Parliament Buildings (Kenya)

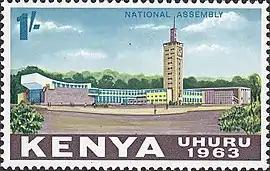
A 1963 stamp, depicting the Parliament

The Parliament Buildings in Nairobi are the seat of the Kenyan Parliament.